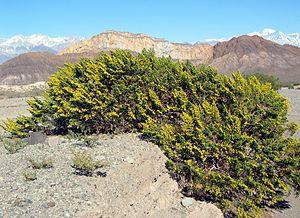
Paramillos de Uspallata est une localité de la province de Mendoza en Argentine, centre minier prospère du XVIIᵉ au début du XXᵉ siècle, aujourd'hui site historique et archéologique, aire protégée et destination touristique.